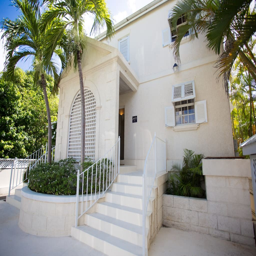
front entrance to the apartment .